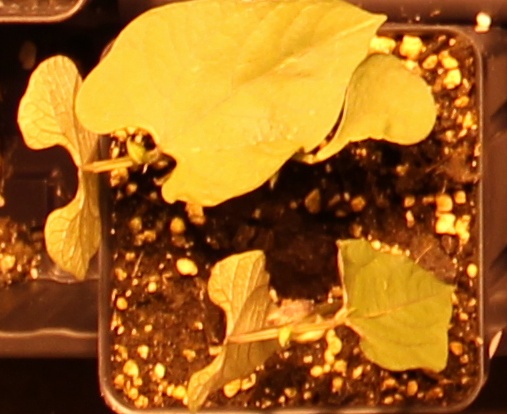
Label: Blackbean